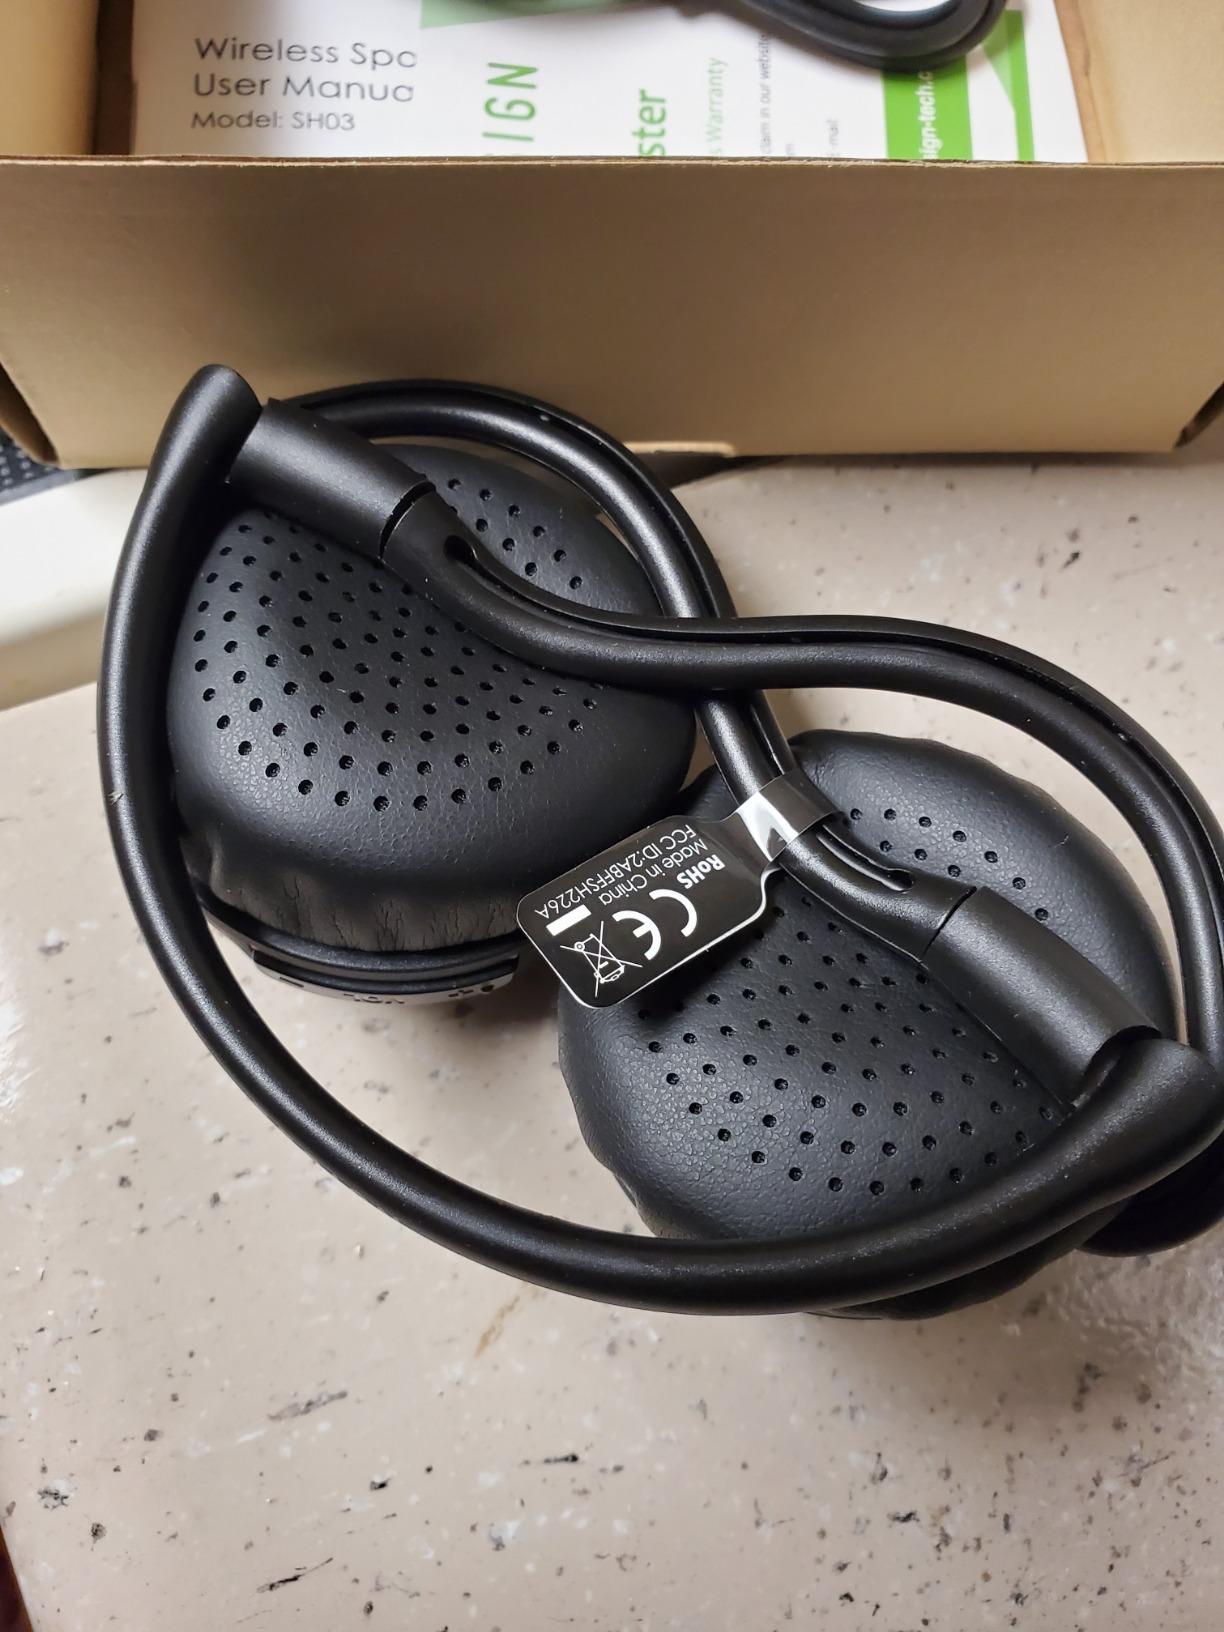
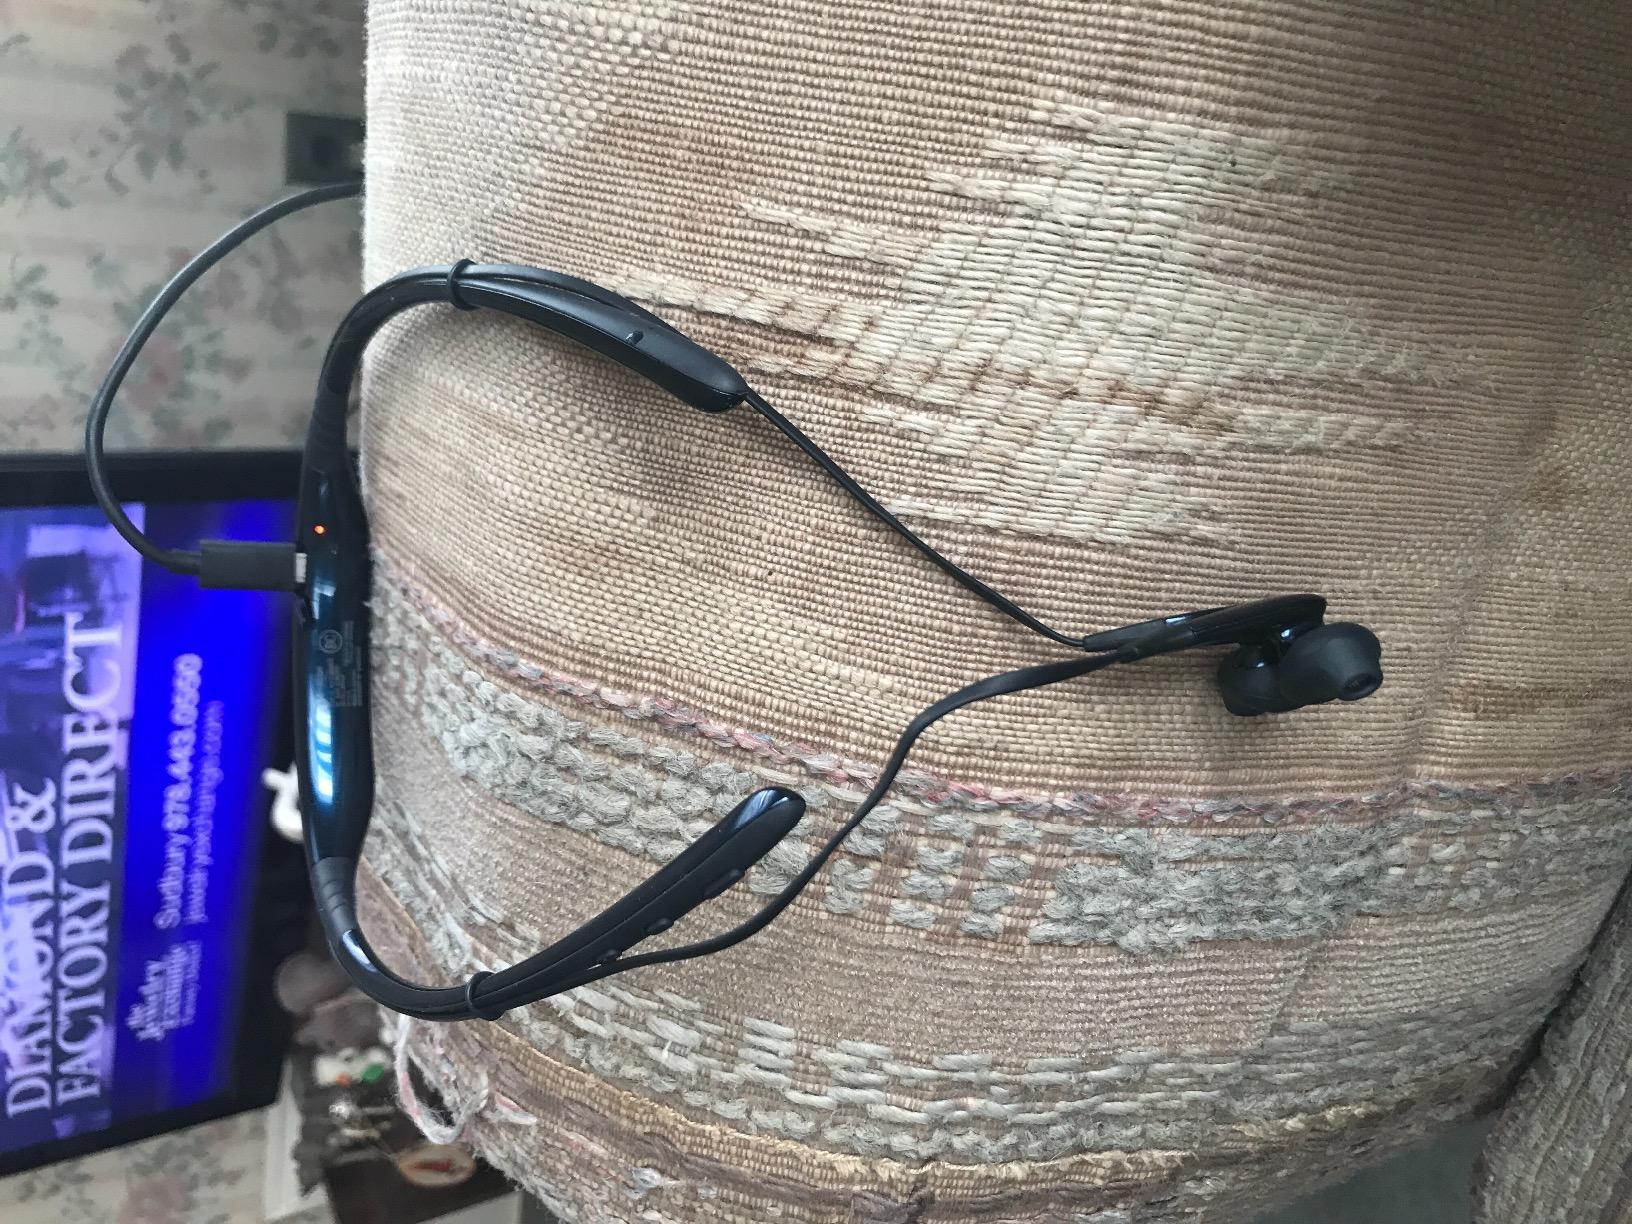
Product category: headphones
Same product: no